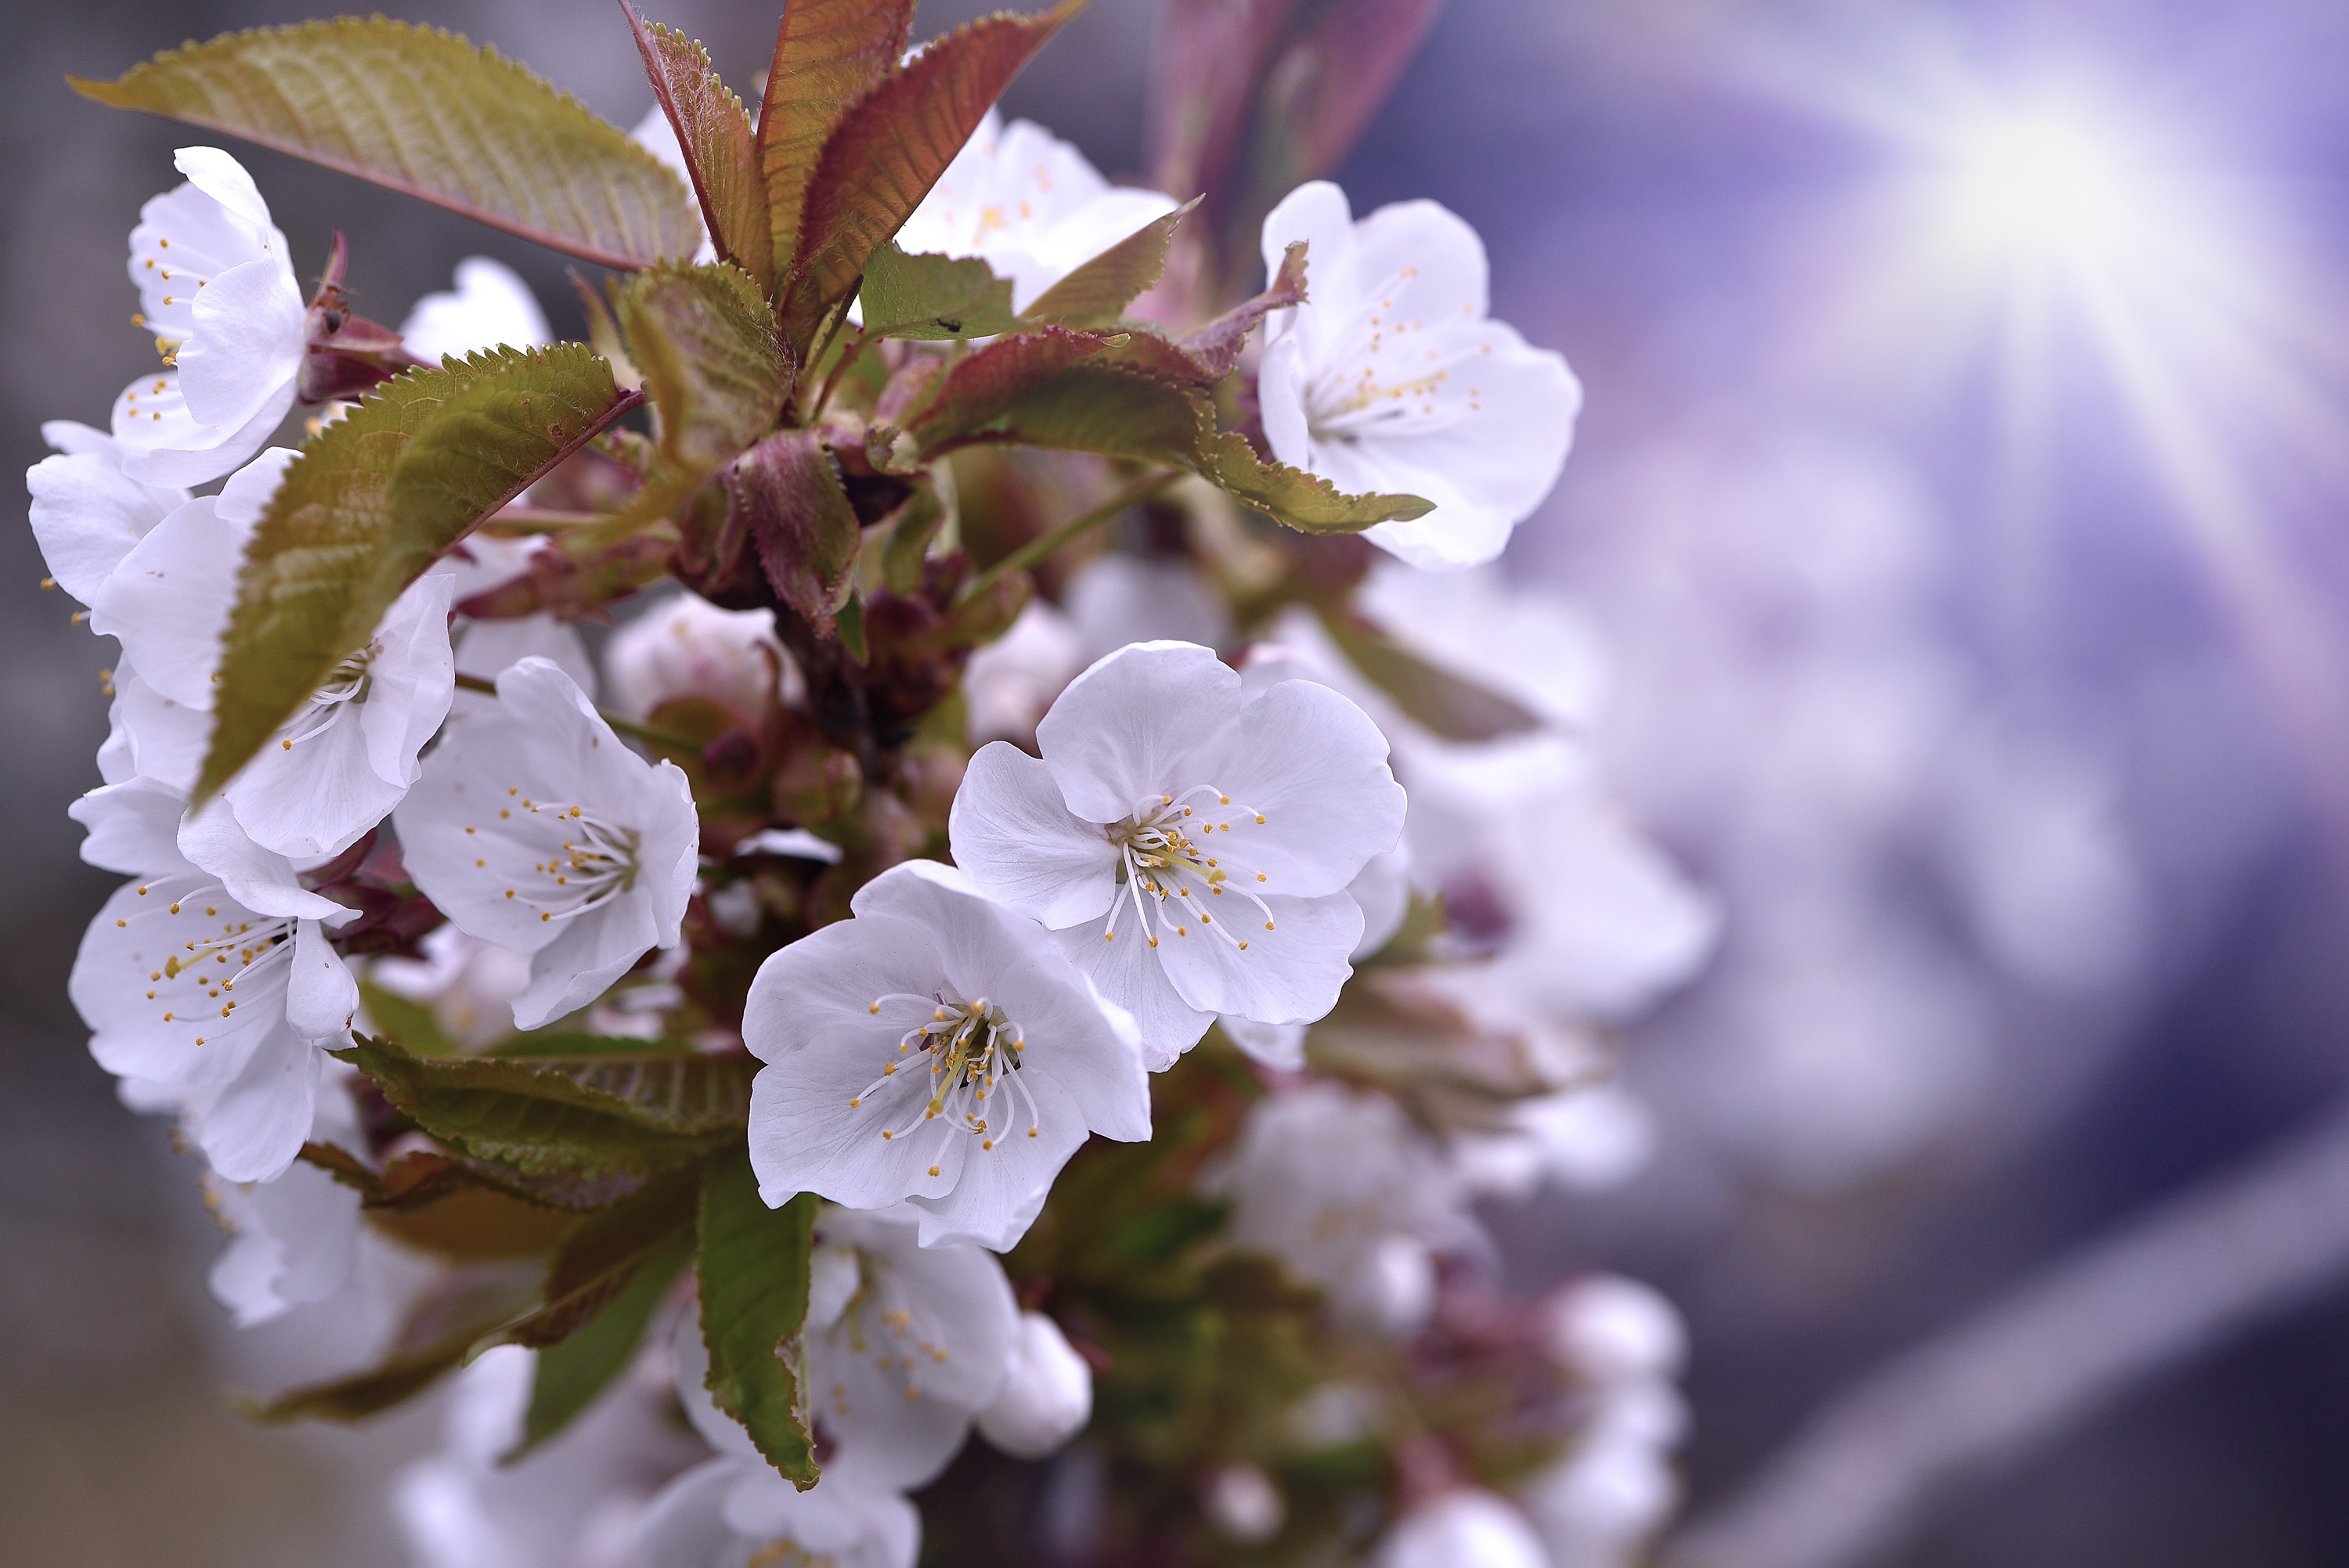
branch, blossom, light, plant, white, fruit, flower, petal, food, spring, produce, botany, close, flora, cherry blossom, flowers, close up, shrub, cherry, macro photography, flowering plant, cherry blossoms